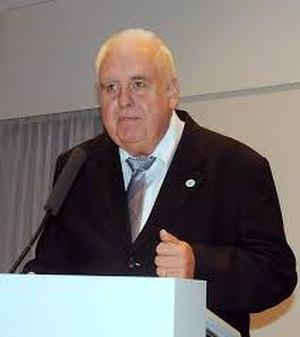
dr Rolf Massin lors d'un discours